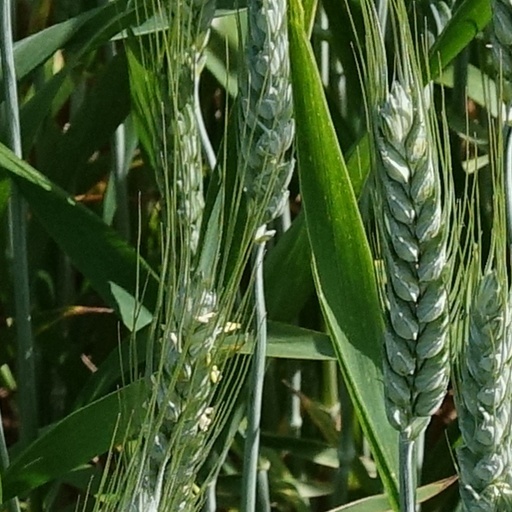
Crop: wheat